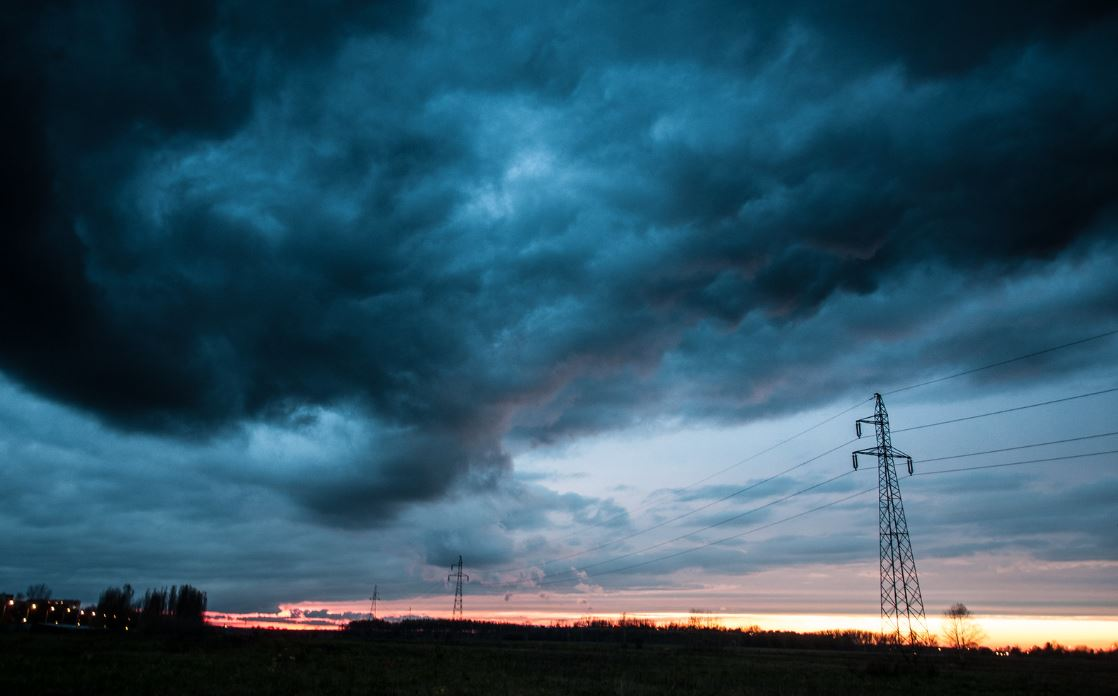
Fire: no
Smoke: no